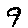
Label: 9